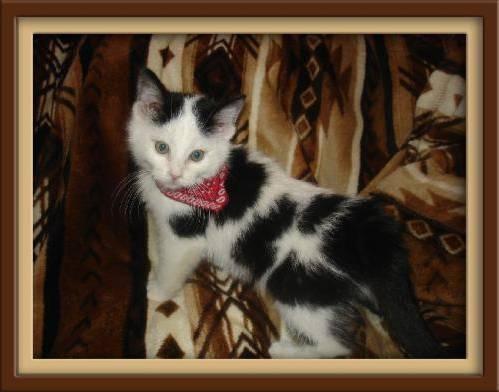
cat